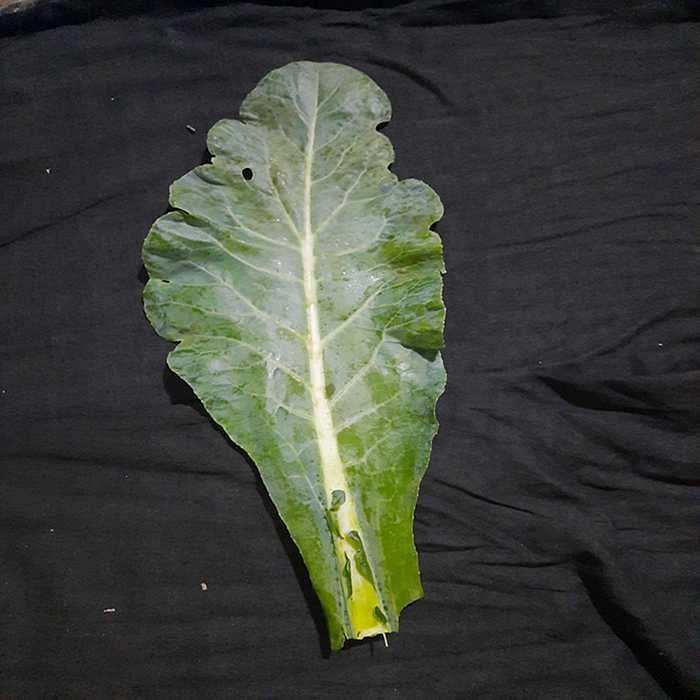
Plant: Cauliflower
Label: Fresh leaf